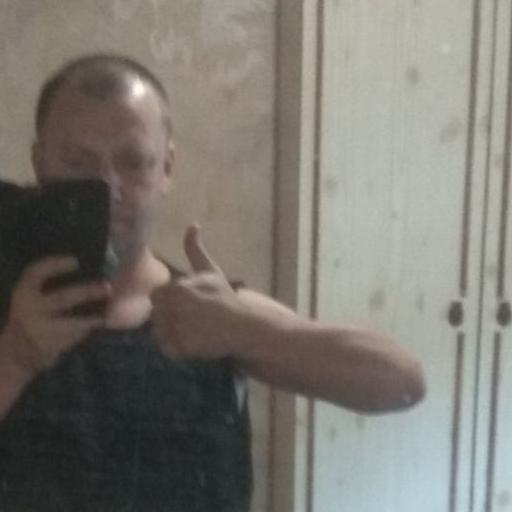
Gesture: like